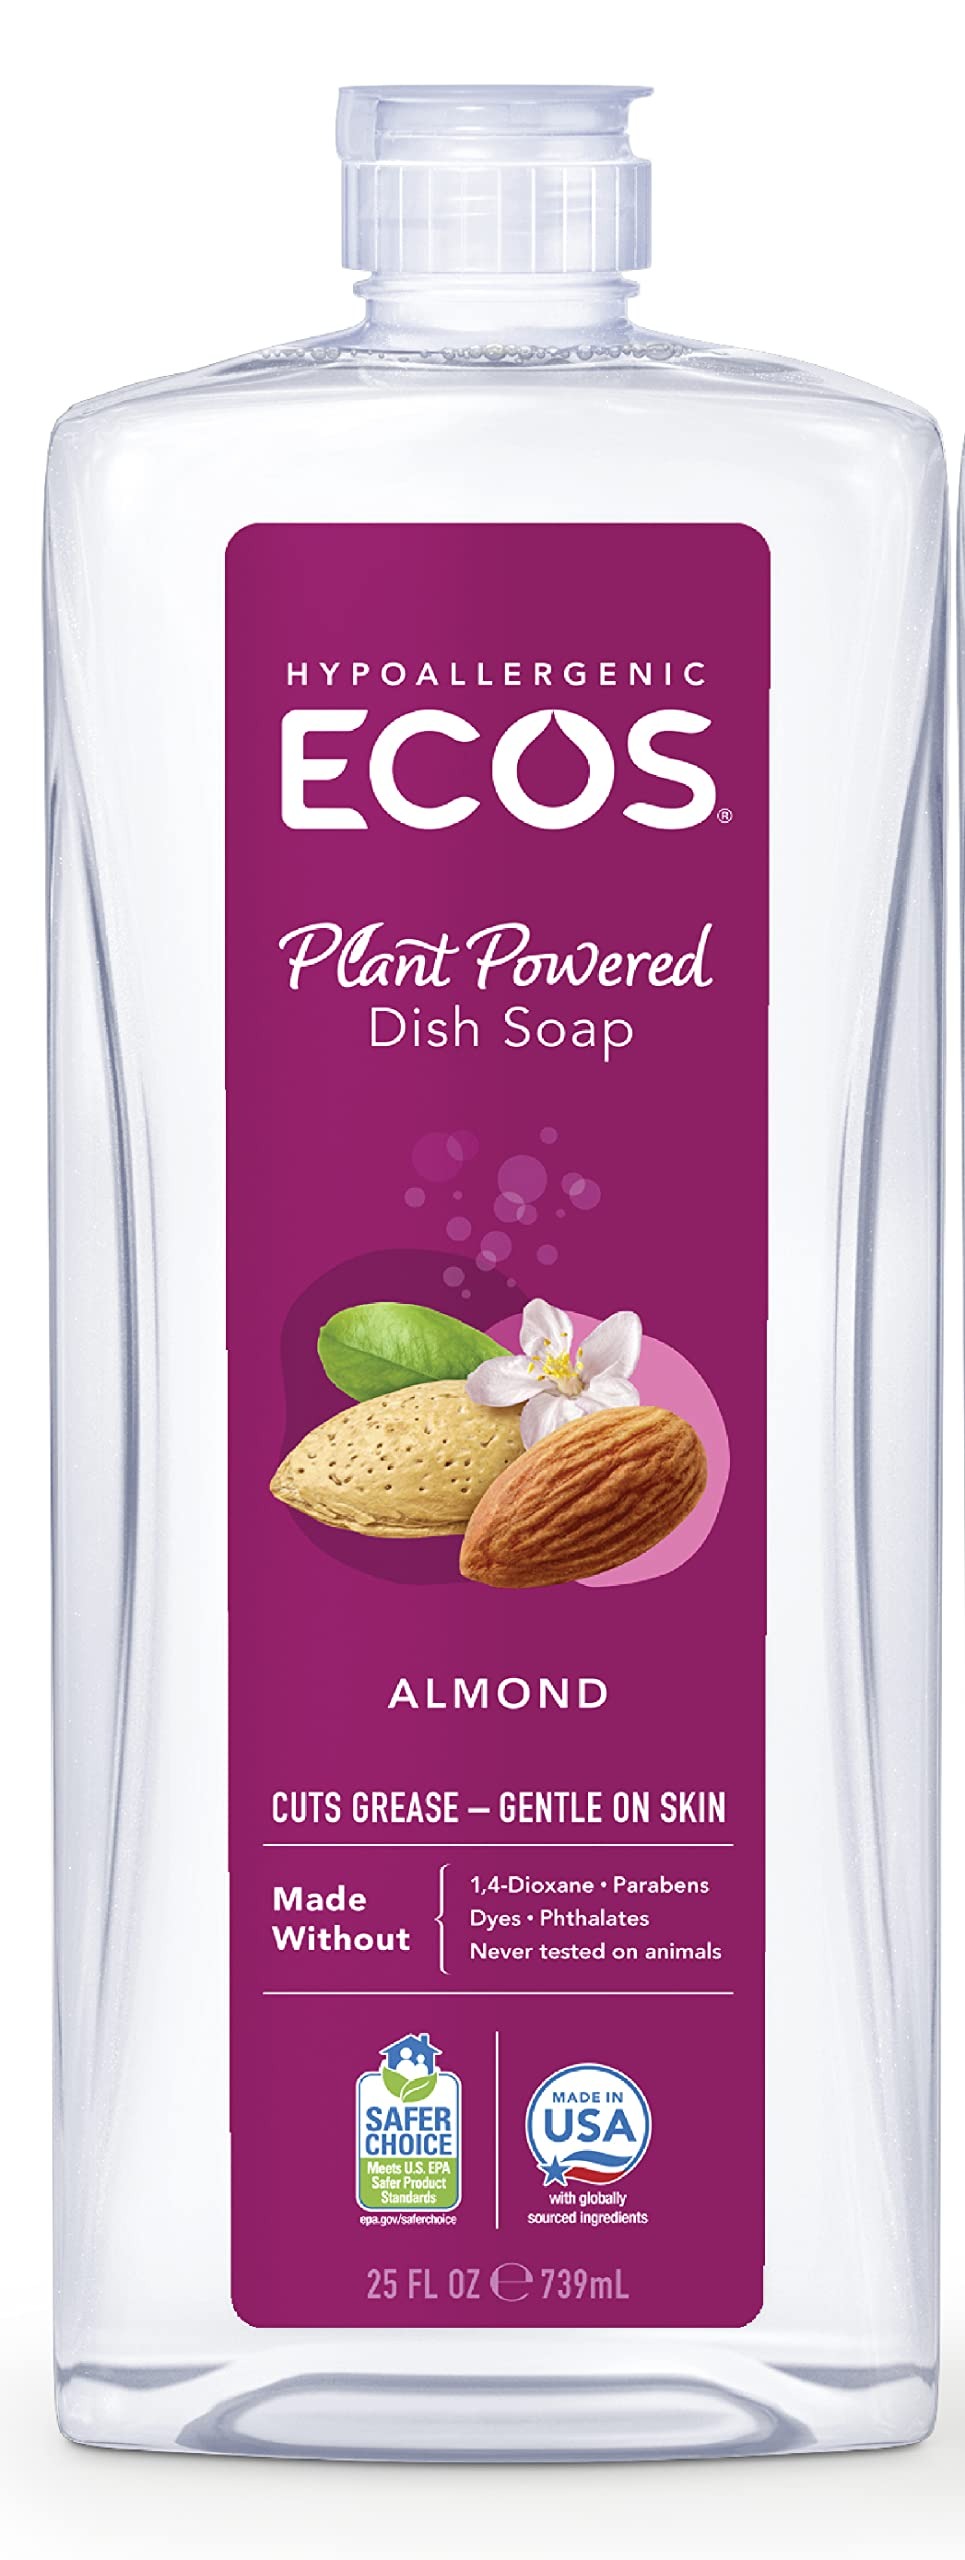
Item Name: ECOS Dishmate, Dishwashing Liquid, Natural Almond, Bottle by Earth Friendly Products, 25 Fl Oz (Pack of 1), (97006)
Bullet Point 1: Powerful Plant-Based Formula: ECOS Dishmate dishwashing liquid features a potent, plant-derived formula that effectively cuts through grease and grime without harsh chemicals.
Bullet Point 2: Gentle on Skin and Environment: Crafted with care, this dishwashing liquid is gentle on your hands and the environment, boasting biodegradable ingredients that leave a minimal ecological footprint.
Bullet Point 3: Natural Almond Fragrance: Enjoy the refreshing scent of natural almond while you wash your dishes, elevating your kitchen cleaning experience with a subtle, inviting aroma.
Bullet Point 4: Family-Sized Bottle: With a generous 25 fl oz capacity, this family-sized bottle ensures you have an ample supply of dishwashing liquid, perfect for daily use in busy households.
Bullet Point 5: Trusted Brand, Earth Friendly Products: From a brand committed to sustainability, ECOS offers a reliable solution for eco-conscious consumers seeking effective, earth-friendly cleaning products.
Value: 25.0
Unit: Fl Oz

Price: 10.99